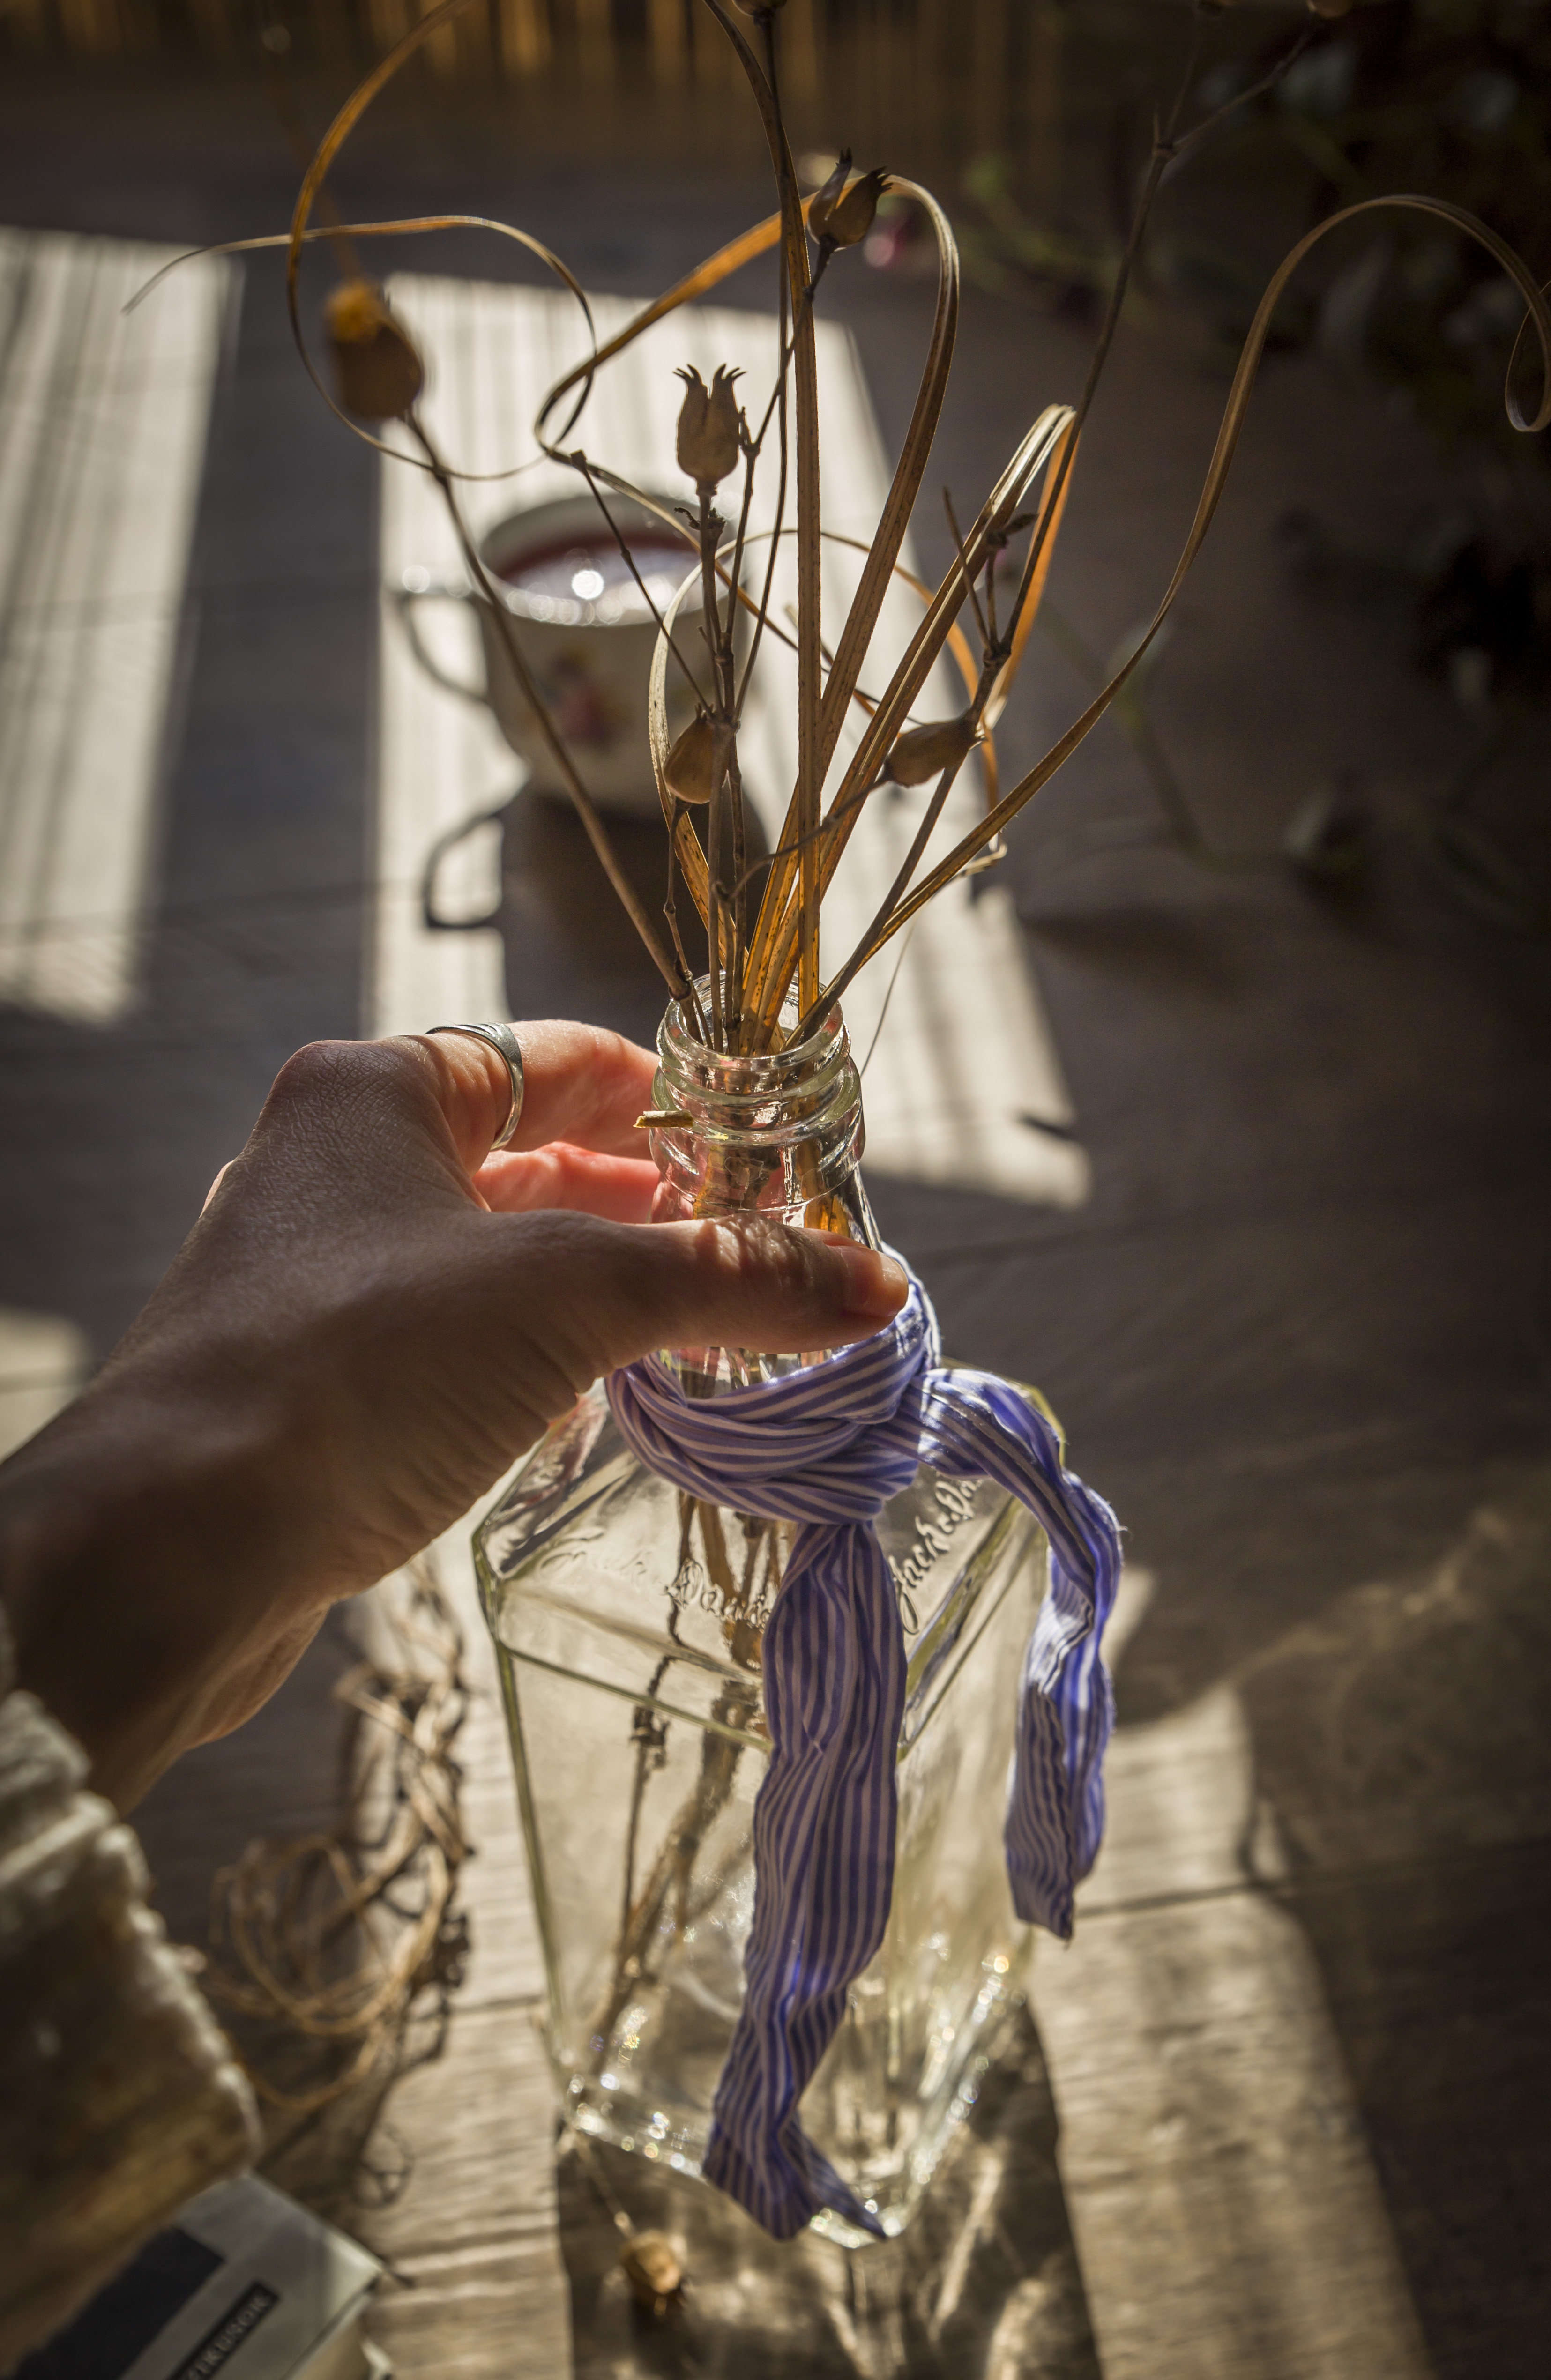
dry, hand, home, decoration, flowers, woman, sun, bedroom, style, spring, nature, plant, old, purple, twig, flower arranging, wood, floristry, event, glass, electric blue, floral design, metal, ornament, wire, tradition, fashion accessory, interior design, light fixture, electrical wiring, fashion design, still life photography, still life, cut flowers, artificial flower, winter, macro photography, pine family, pine, centrepiece